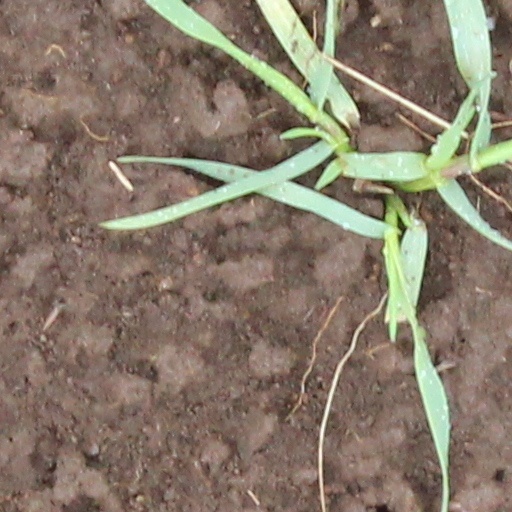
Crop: wheat